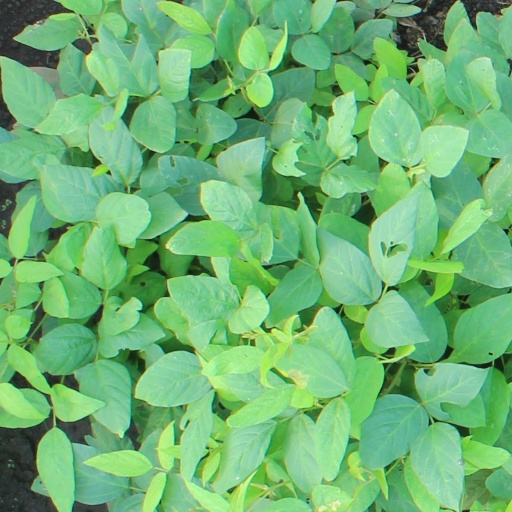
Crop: soybean